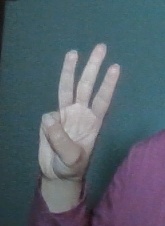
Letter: thaa